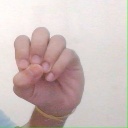
अक्षर: उ